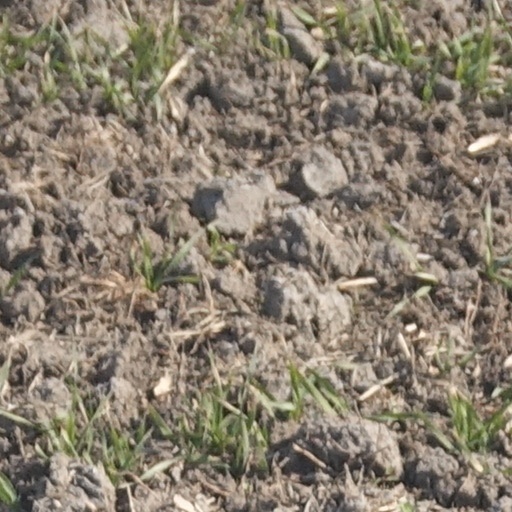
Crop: wheat